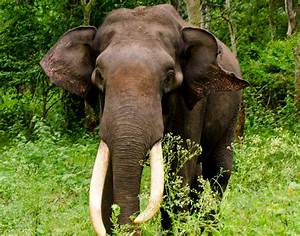
Label: elefante